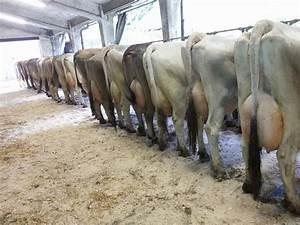
cow